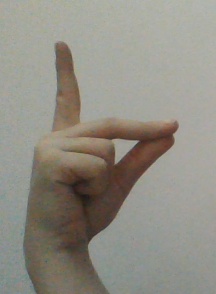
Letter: ta